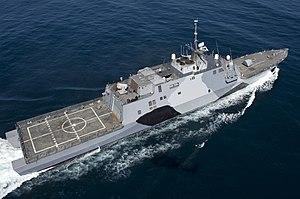
L’USS Freedom LCS-1 est le premier navire Littoral combat ship de classe Freedom. C'est le troisième navire de la marine des États-Unis à prendre ce nom. Il est officiellement entré en service le 18 septembre 2008.